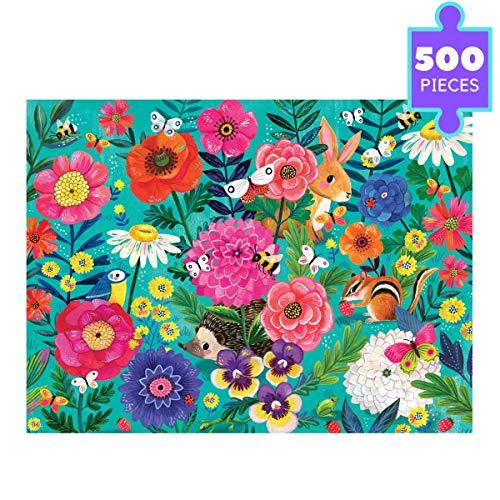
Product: Crocodile Creek - Secret Garden - 500Piece Jigsaw Puzzle for Ages 5 & Up
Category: Toys & Games | Puzzles | Jigsaw Puzzles
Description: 500 piece puzzle which is great for family.
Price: $9.98
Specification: ProductDimensions:18x24x0.1inches|ItemWeight:1.28pounds|ShippingWeight:1.3pounds(Viewshippingratesandpolicies)|ASIN:B07Q2X4P3K|Itemmodelnumber:28856|Manufacturerrecommendedage:5yearsandup